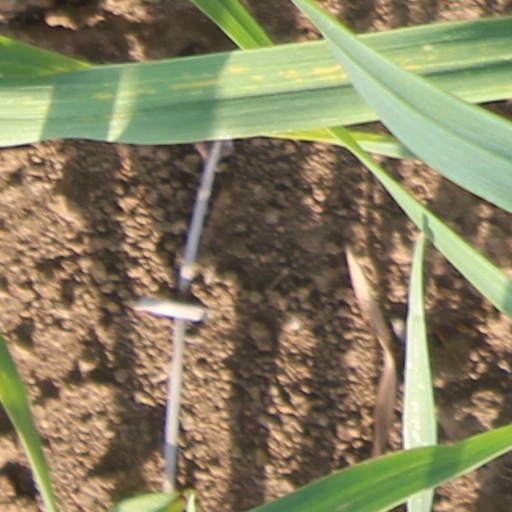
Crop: wheat